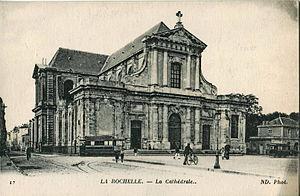
Carte postale ancienne éditée par ND, n°17
Le Tramway de La Rochelle a fonctionné dans cette ville du département de la Charente-Maritime entre 1901 et 1929. Le réseau était à voie métrique et utilisait la traction à air comprimé. Il avait été concédé à Louis Mékarski.
La cathédrale Saint-Louis de La Rochelle est une cathédrale catholique romaine, située à La Rochelle en Charente-Maritime. Construite à partir de 1742 sur une initiative du cardinal de Fleury et de l'évêque, Augustin Roch de Menou de Charnizay, elle demeura inachevée faute de moyens financiers, mais fut tout de même ouverte au culte en 1784.